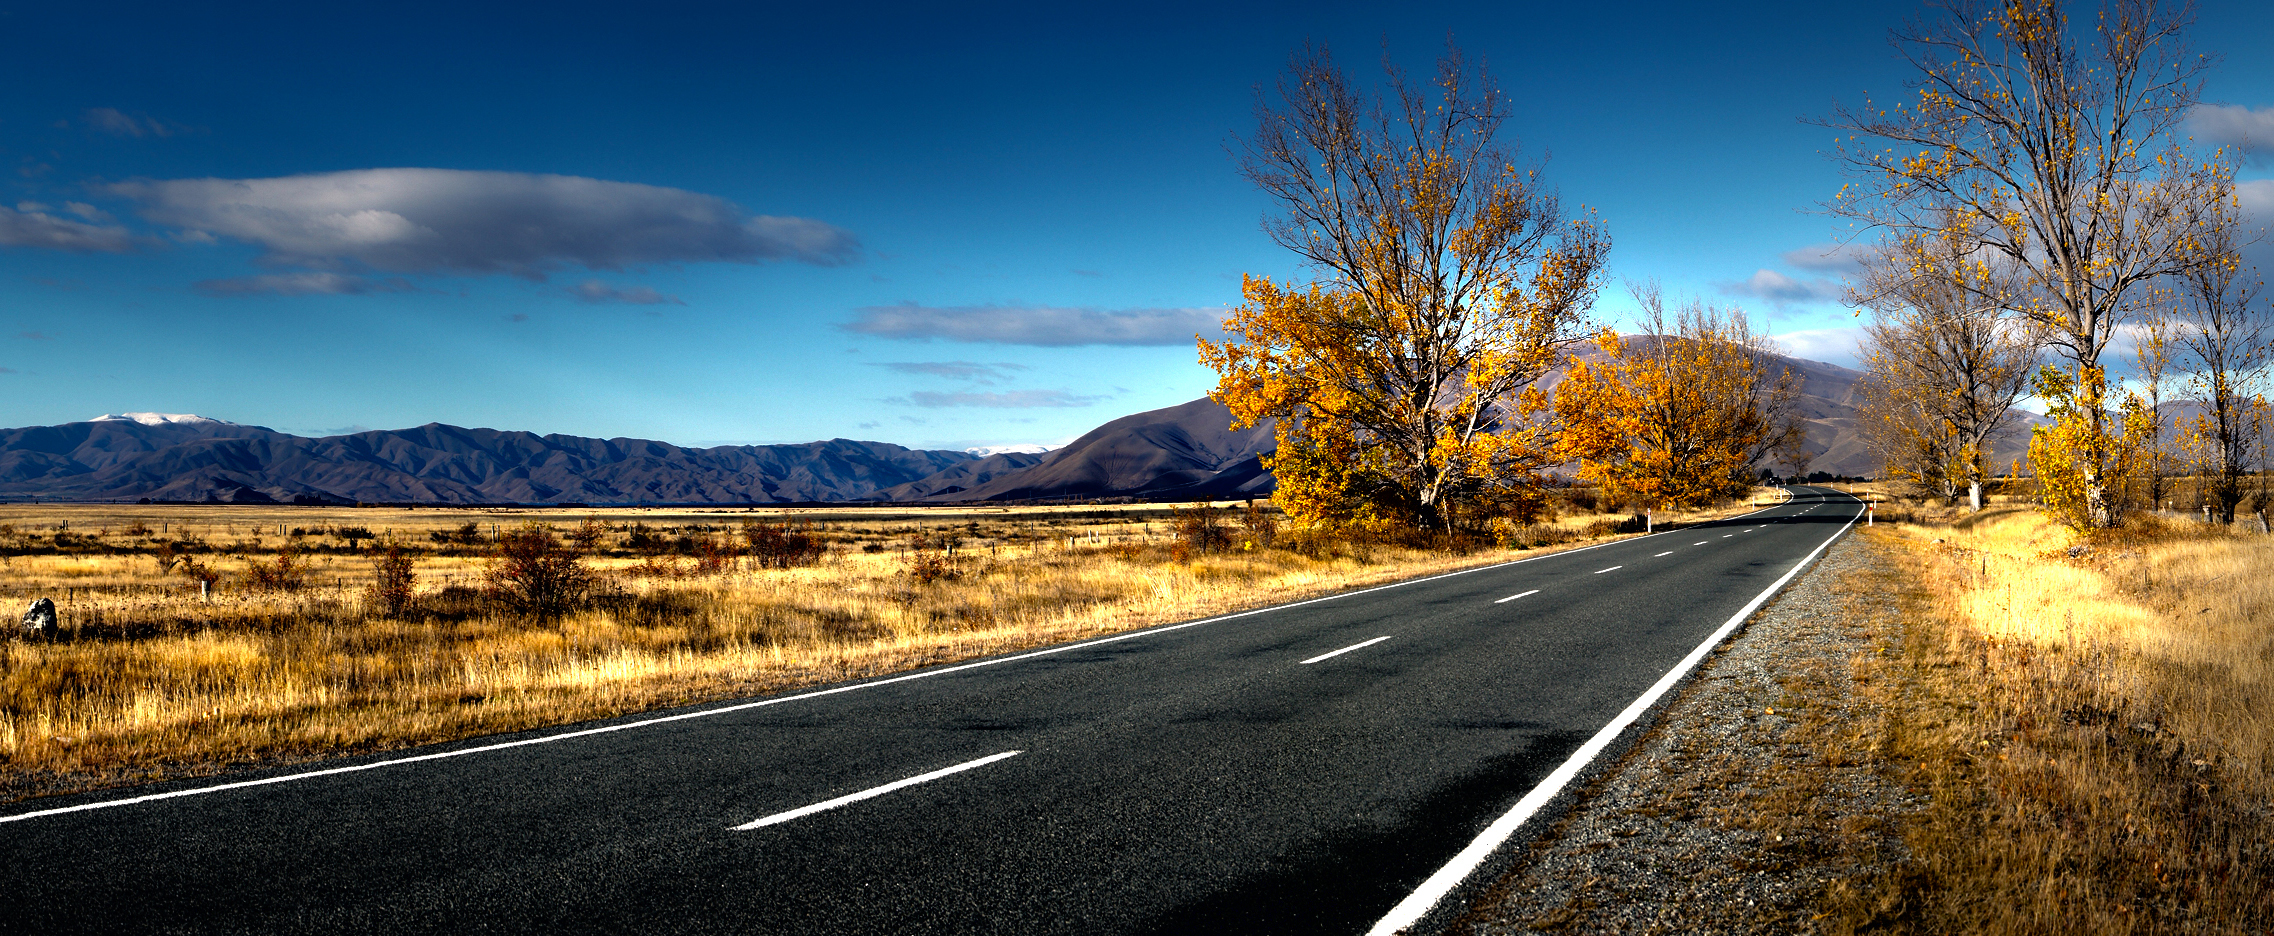
landscape, tree, nature, horizon, snow, winter, cloud, sky, sunrise, sunset, road, sunlight, morning, highway, dawn, asphalt, dusk, evening, autumn, weather, season, infrastructure, newzealand, flickrelite, sonydslra580, southislandnewzealand, roadsofworld, mackenziecountry, goldenleaves, atmospheric phenomenon